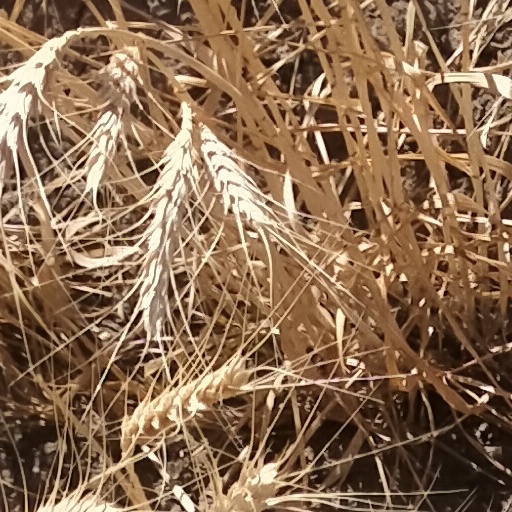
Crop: wheat